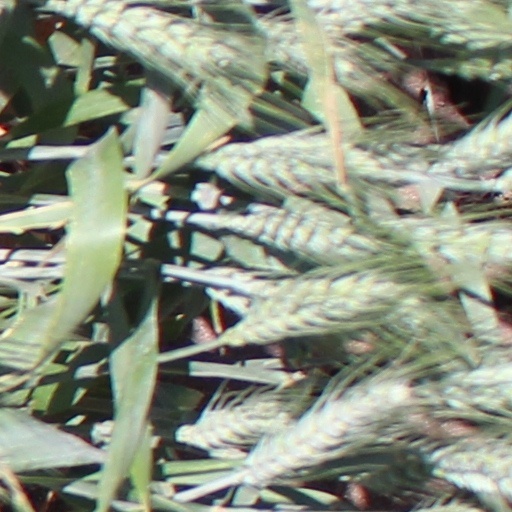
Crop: wheat